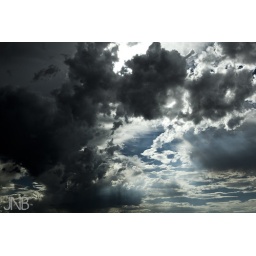
I was bored sitting in the back of the car while Franky was driving through Texas on the I-10